VF-301

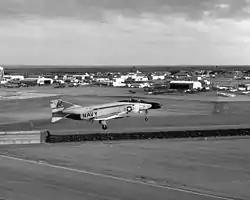
VF-301 F-4N landing at MCAS Yuma.

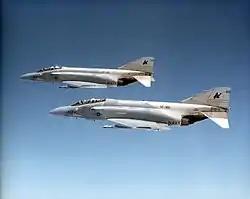
Two VF-301 F-4S

The squadron first flew the F-8L Crusader and later transitioned to the F-4B Phantom in 1974. Their time with the B-models was short and VF-301 soon received the F-4N in February 1975. In 1980, VF-301 received the most advanced F-4 variant in the U.S. Navy, the F-4S. In October 1984, the unit transitioned to the F-14A Tomcat. The squadron made its first deployment with the F-14A on 21 April 1985, with five aircraft visiting MCAS Yuma, Arizona for air-to-air training against U.S. Marine Corps F-21A "Kfir" fighters of Marine Fighter Training Squadron 401 (VMFT-401). At this time, the squadron was still transitioning to the F-14, and it was not until 4 August of the same year that the entire squadron was able to deploy to NAS Fallon, Nevada for air wing training.